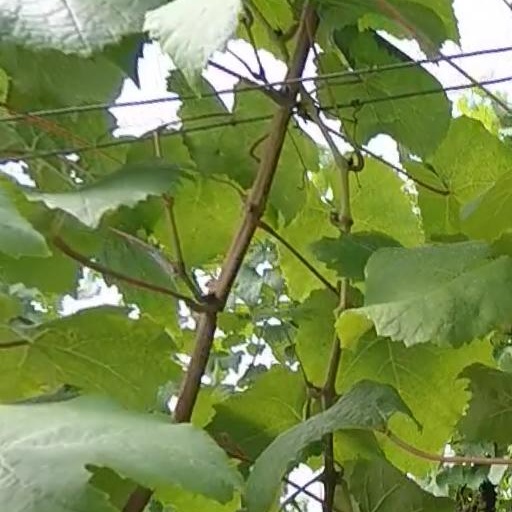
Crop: grape